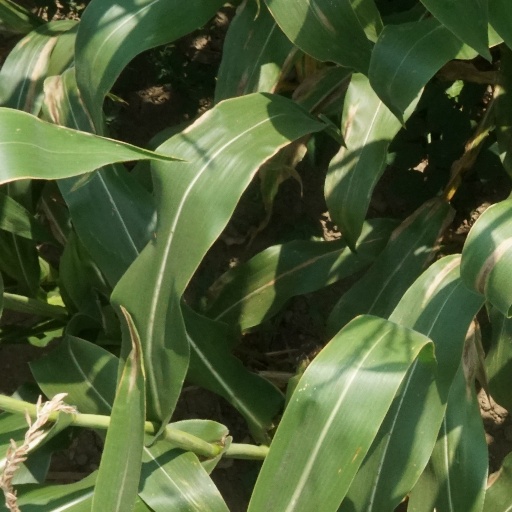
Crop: maize; corn